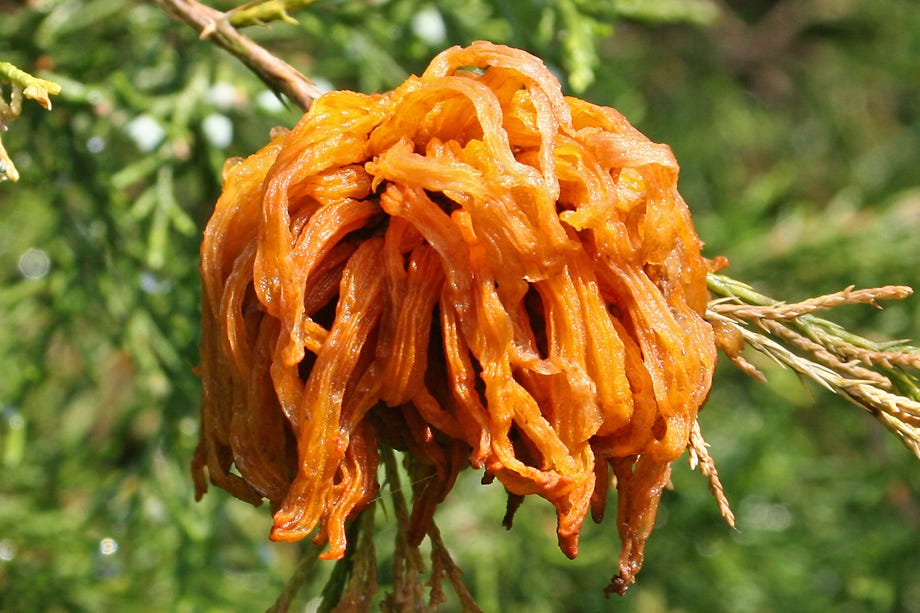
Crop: apple
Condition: rust